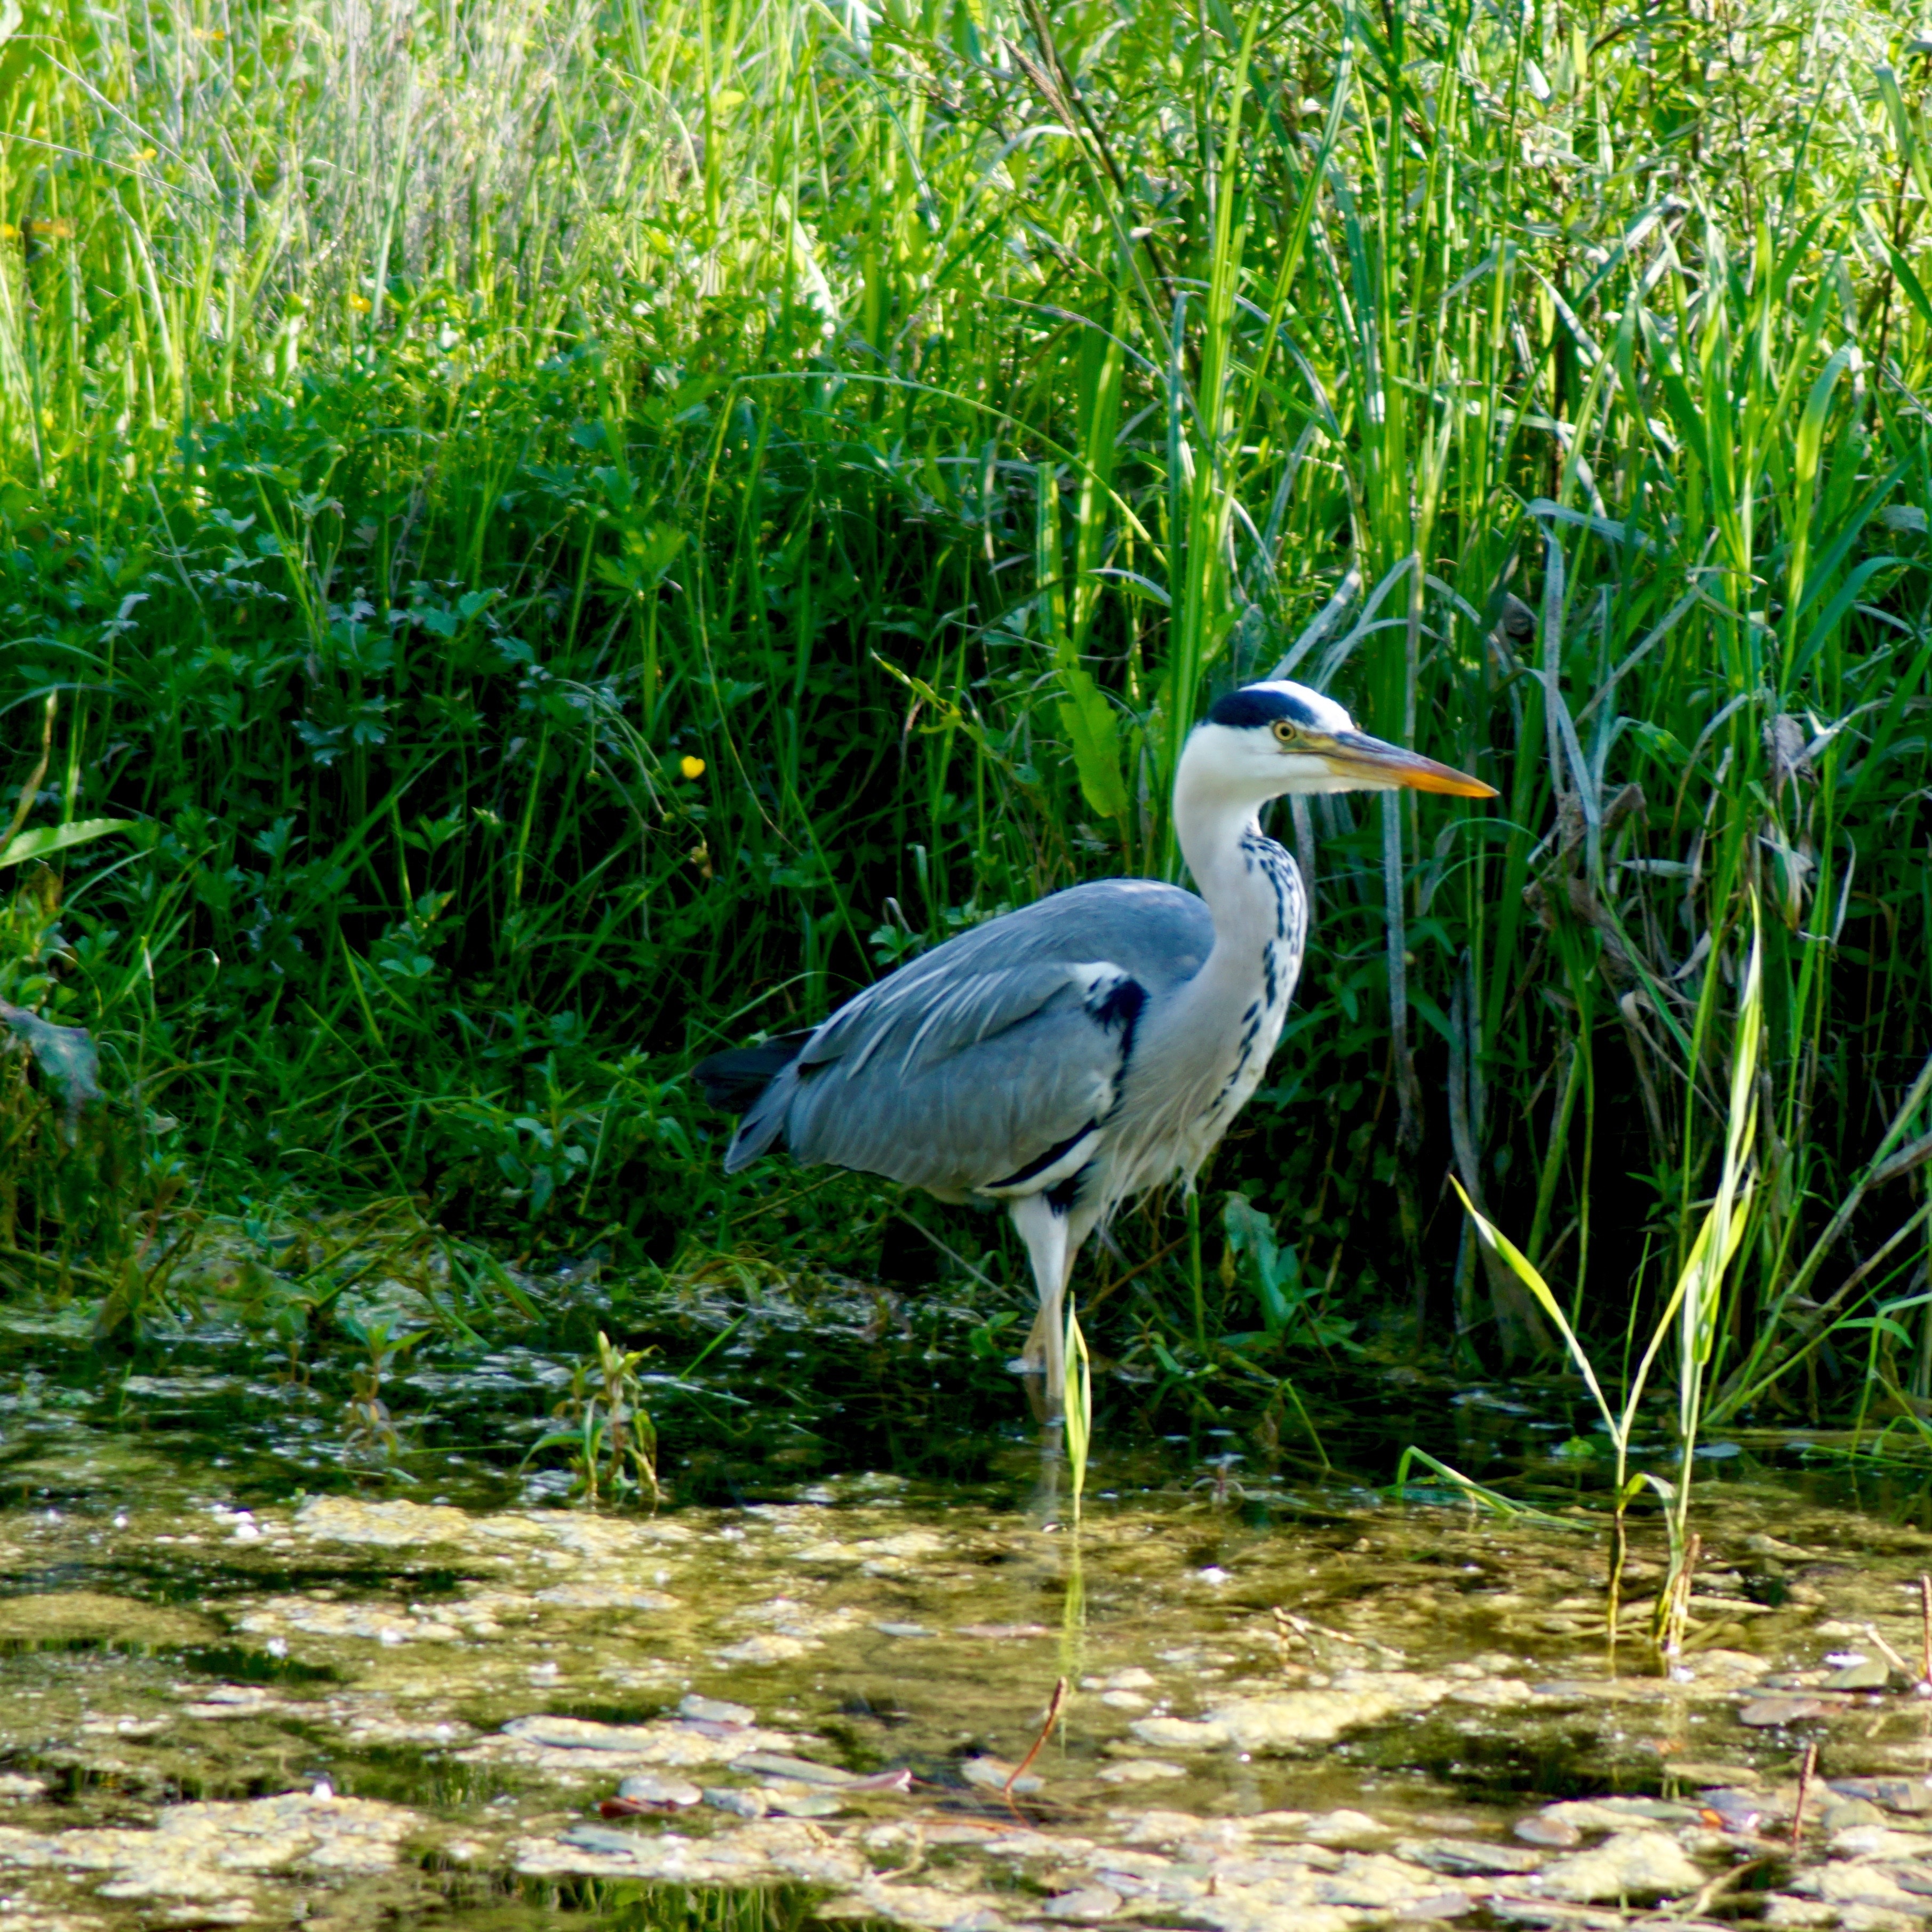
water, nature, grass, marsh, swamp, bird, pond, wildlife, beak, flora, fauna, stork, birds, wetland, heron, grey heron, foraging, ecosystem, pelecaniformes, organism, nature reserve, little blue heron, grass family, ciconiiformes, plant community